Győr

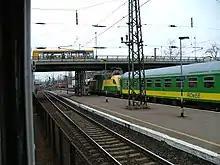
station under the Baross Bridge in 2008

Audi AG subsidiary company Audi Hungaria Zrt. has a large factory in Győr, where the Audi TT sports car, the A3 Cabriolet, A3 Limousine, and many engines (1,913,053 engines in 2007) are built. The factory opened in 1994, at first producing inline-four engines for the Audi marque. Business then grew to assembling the Audi TT Coupé and TT Roadster. Eventually, V6 and V8 engines were also included, and after the acquisition of Automobili Lamborghini S.p.A., Audi then began to build V10 engines. The V10s for Audi vehicles are fully assembled here, but only the cylinder blocks for the Lamborghini V10. Engines are also supplied to other Volkswagen Group marques, but over 90% of Audi vehicle engines are made here. By 2020, the factory has a 12 MW solar roof, producing 9.5 GWh/year.